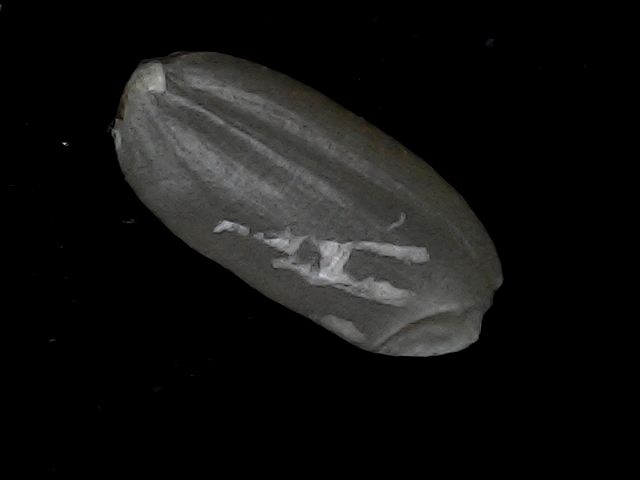
Rice variety: BD95